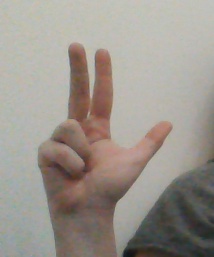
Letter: al